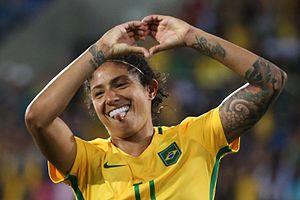
Cristiane Rozeira de Souza Silva, née le 15 mai 1985 à Osasco, mieux connue sous le nom de Cristiane est une footballeuse brésilienne qui joue actuellement pour São Paulo FC. Elle fait partie de l'équipe du Brésil qui a remporté la médaille d'argent aux Jeux olympiques de 2004, de 2008 et à la Coupe du monde 2007. Elle forme, avec Marta, l'un des meilleurs duos de l'histoire du football féminin. Plus de la moitié des 161 buts de Marta et de Cristiane sont issus d'une passe décisive de l'une d'entre elles.